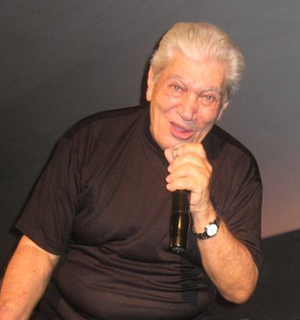
Adalberto Santiago est un chanteur de salsa né à Pozas banlieue de Ciales le 23 avril 1937. Il a été influencé par les grands chanteurs cubains Beny Moré et Miguelito Cuní.